River Darent

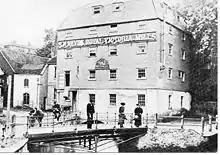
c. 1900

Victoria Mills stood on the site of a 15th-century fulling mill and an old wire mill, mentioned by William Lambarde in 1570 as a glazing mill. This was used for polishing armoured plate. In the early 19th century there were three mills here; an oil mill, a mustard mill and a corn mill in the late 18th century it was owned by a Mr Fomereau and worked by the Loder family. The corn mill was a four-storey wood structure built in 1790. In the early 19th century, miller James Hard was appointed miller to King George IV. It had a wrought iron breast shot waterwheel of 20' diameter driving four pairs of millstones.